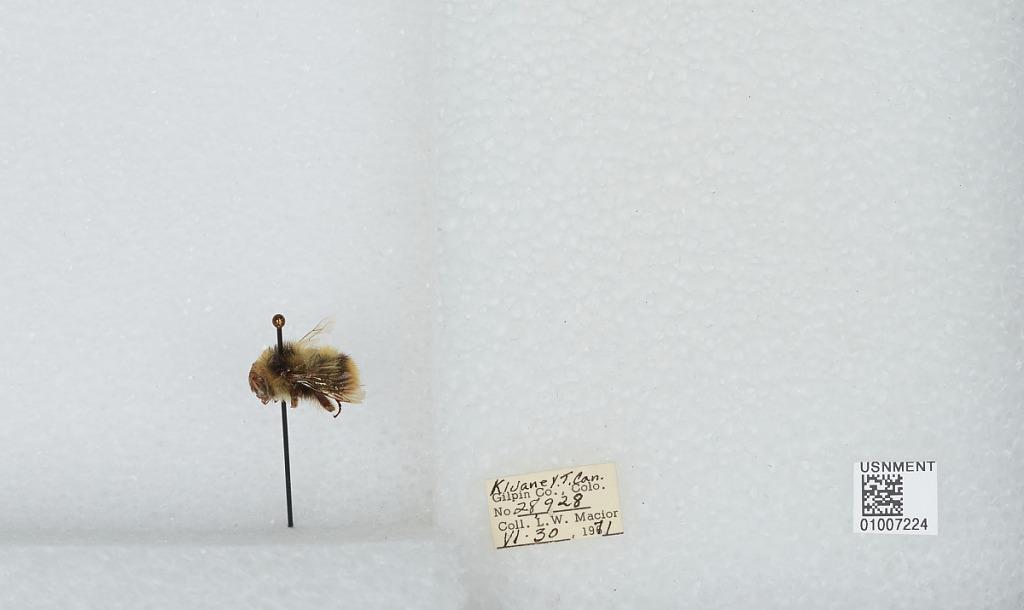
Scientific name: Bombus (Pyrobombus) frigidus Smith
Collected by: L. Macior
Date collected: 1971-6-30
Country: Canada
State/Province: Yukon Territory
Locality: Kluane
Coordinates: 60.75, -139.5